Stop Islamisation of Denmark

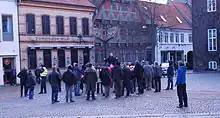
SIAD demonstration in 2015

Stop Islamisation of Denmark (SIAD) is a Danish anti-Islam organisation founded in 2005. The group was founded by Anders Gravers Pedersen who began the development of the activist part of the counter-jihad movement.